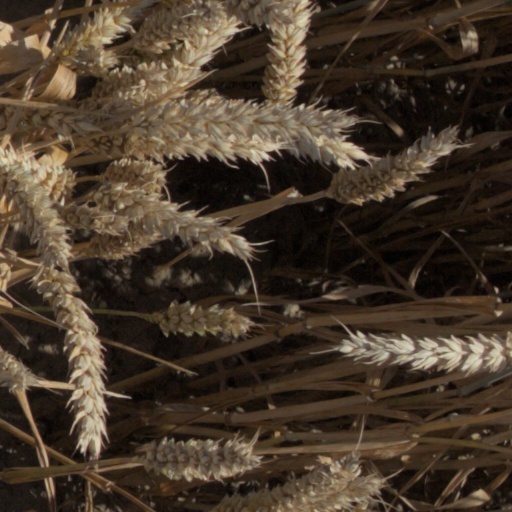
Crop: wheat